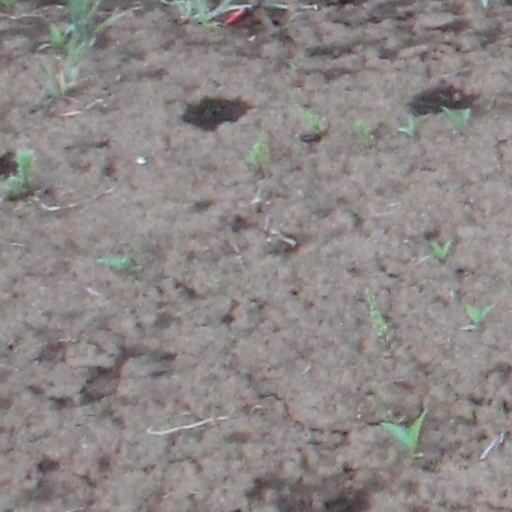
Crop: wheat